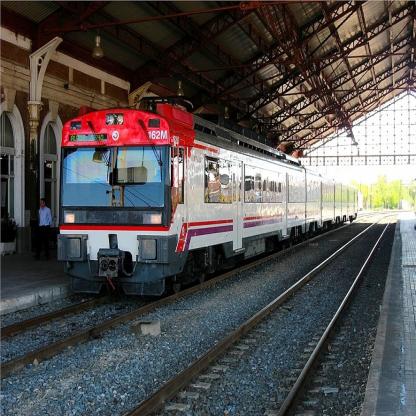
Scene: Indoor